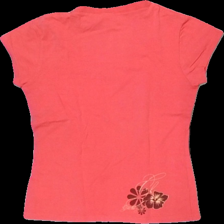
View: back
Type: T-shirt
Category: Ladies
Brand: Not in the list
Brand text on label: botcha
Colors: Pink, Purple, Brown
Material: 100% cotton
Pattern: Floral print
Cut: Regular
Size: L
Season: All
Damage location: middle center
Price range: 50-100
Recommended usage: Reuse
Description: rosa t-shirt med blommor och text på